Troy Baker

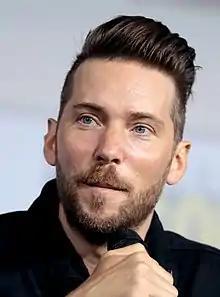
Baker in 2019

In May 2018, Baker and voice actor Nolan North began hosting the weekly YouTube series "Retro Replay". In April 2020, due to an apparent disagreement on the future direction of the show, Baker left to start his own series.